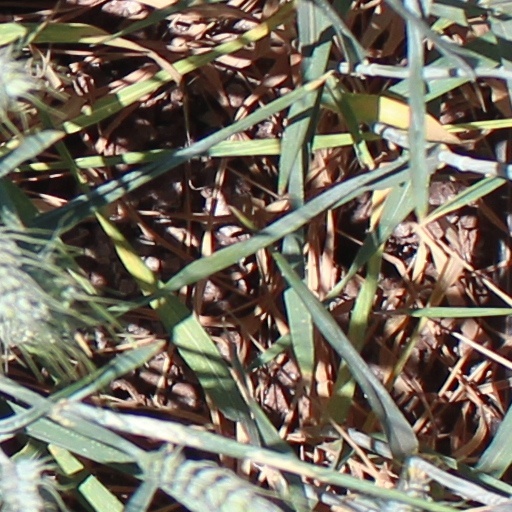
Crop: wheat